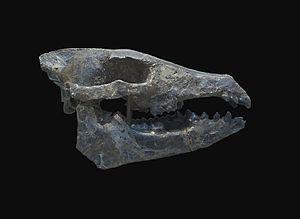
Crâne et mandibule fossiles d' Hyotherium major, (Miocène moyen), Museum National d'Histoire Naturelle, Paris
L'Orléanien est le nom d'un intervalle biostratigraphique régional du Miocène, caractérisant les biozones européennes de mammifères terrestres MN3 à MN5, liées à l'apparition de certaines espèces de mammifères au Néogène.